Kasbah of Marrakesh

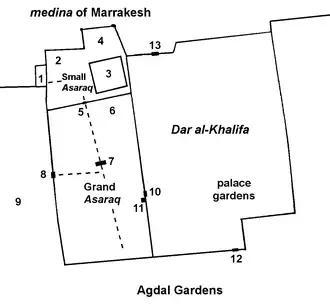
Approximate reconstruction of the original Almohad Kasbah: 1) Bab Agnaou, 2) "Qaysariya" (market), 3) Kasbah Mosque, 4) Annexes of the mosque, 5) "Bab at-Tubul", 6) warehouses, 7) "Bab as-Saqa'if", 8) "Bab as-Sadat", 9) Cemetery of the Nobles, 10) "Bab ar-Riyad", 11) "Qubbat al-Khilafa", 12) "Bab al-Bustan", 13) "Bab al-Qarraqin"

The first citadel and royal residence of Marrakesh was the fortress and residence known as the "Ksar el-Hajjar", built by the Almoravid leader Abu Bakr ibn Umar when he founded the city in 1070. This fortress was located north of the current Kutubiyya Mosque. The later Almoravid emir Ali ibn Yusuf (ruled 1106–1143) attached a palace to the south, on the site of what is now the mosque. Remains of these Almoravid structures have been excavated and the remains of a stone gate called "Bab 'Ali", belonging to Ali's palace, are visible today alongside the ruins of the first Kutubiyya Mosque.